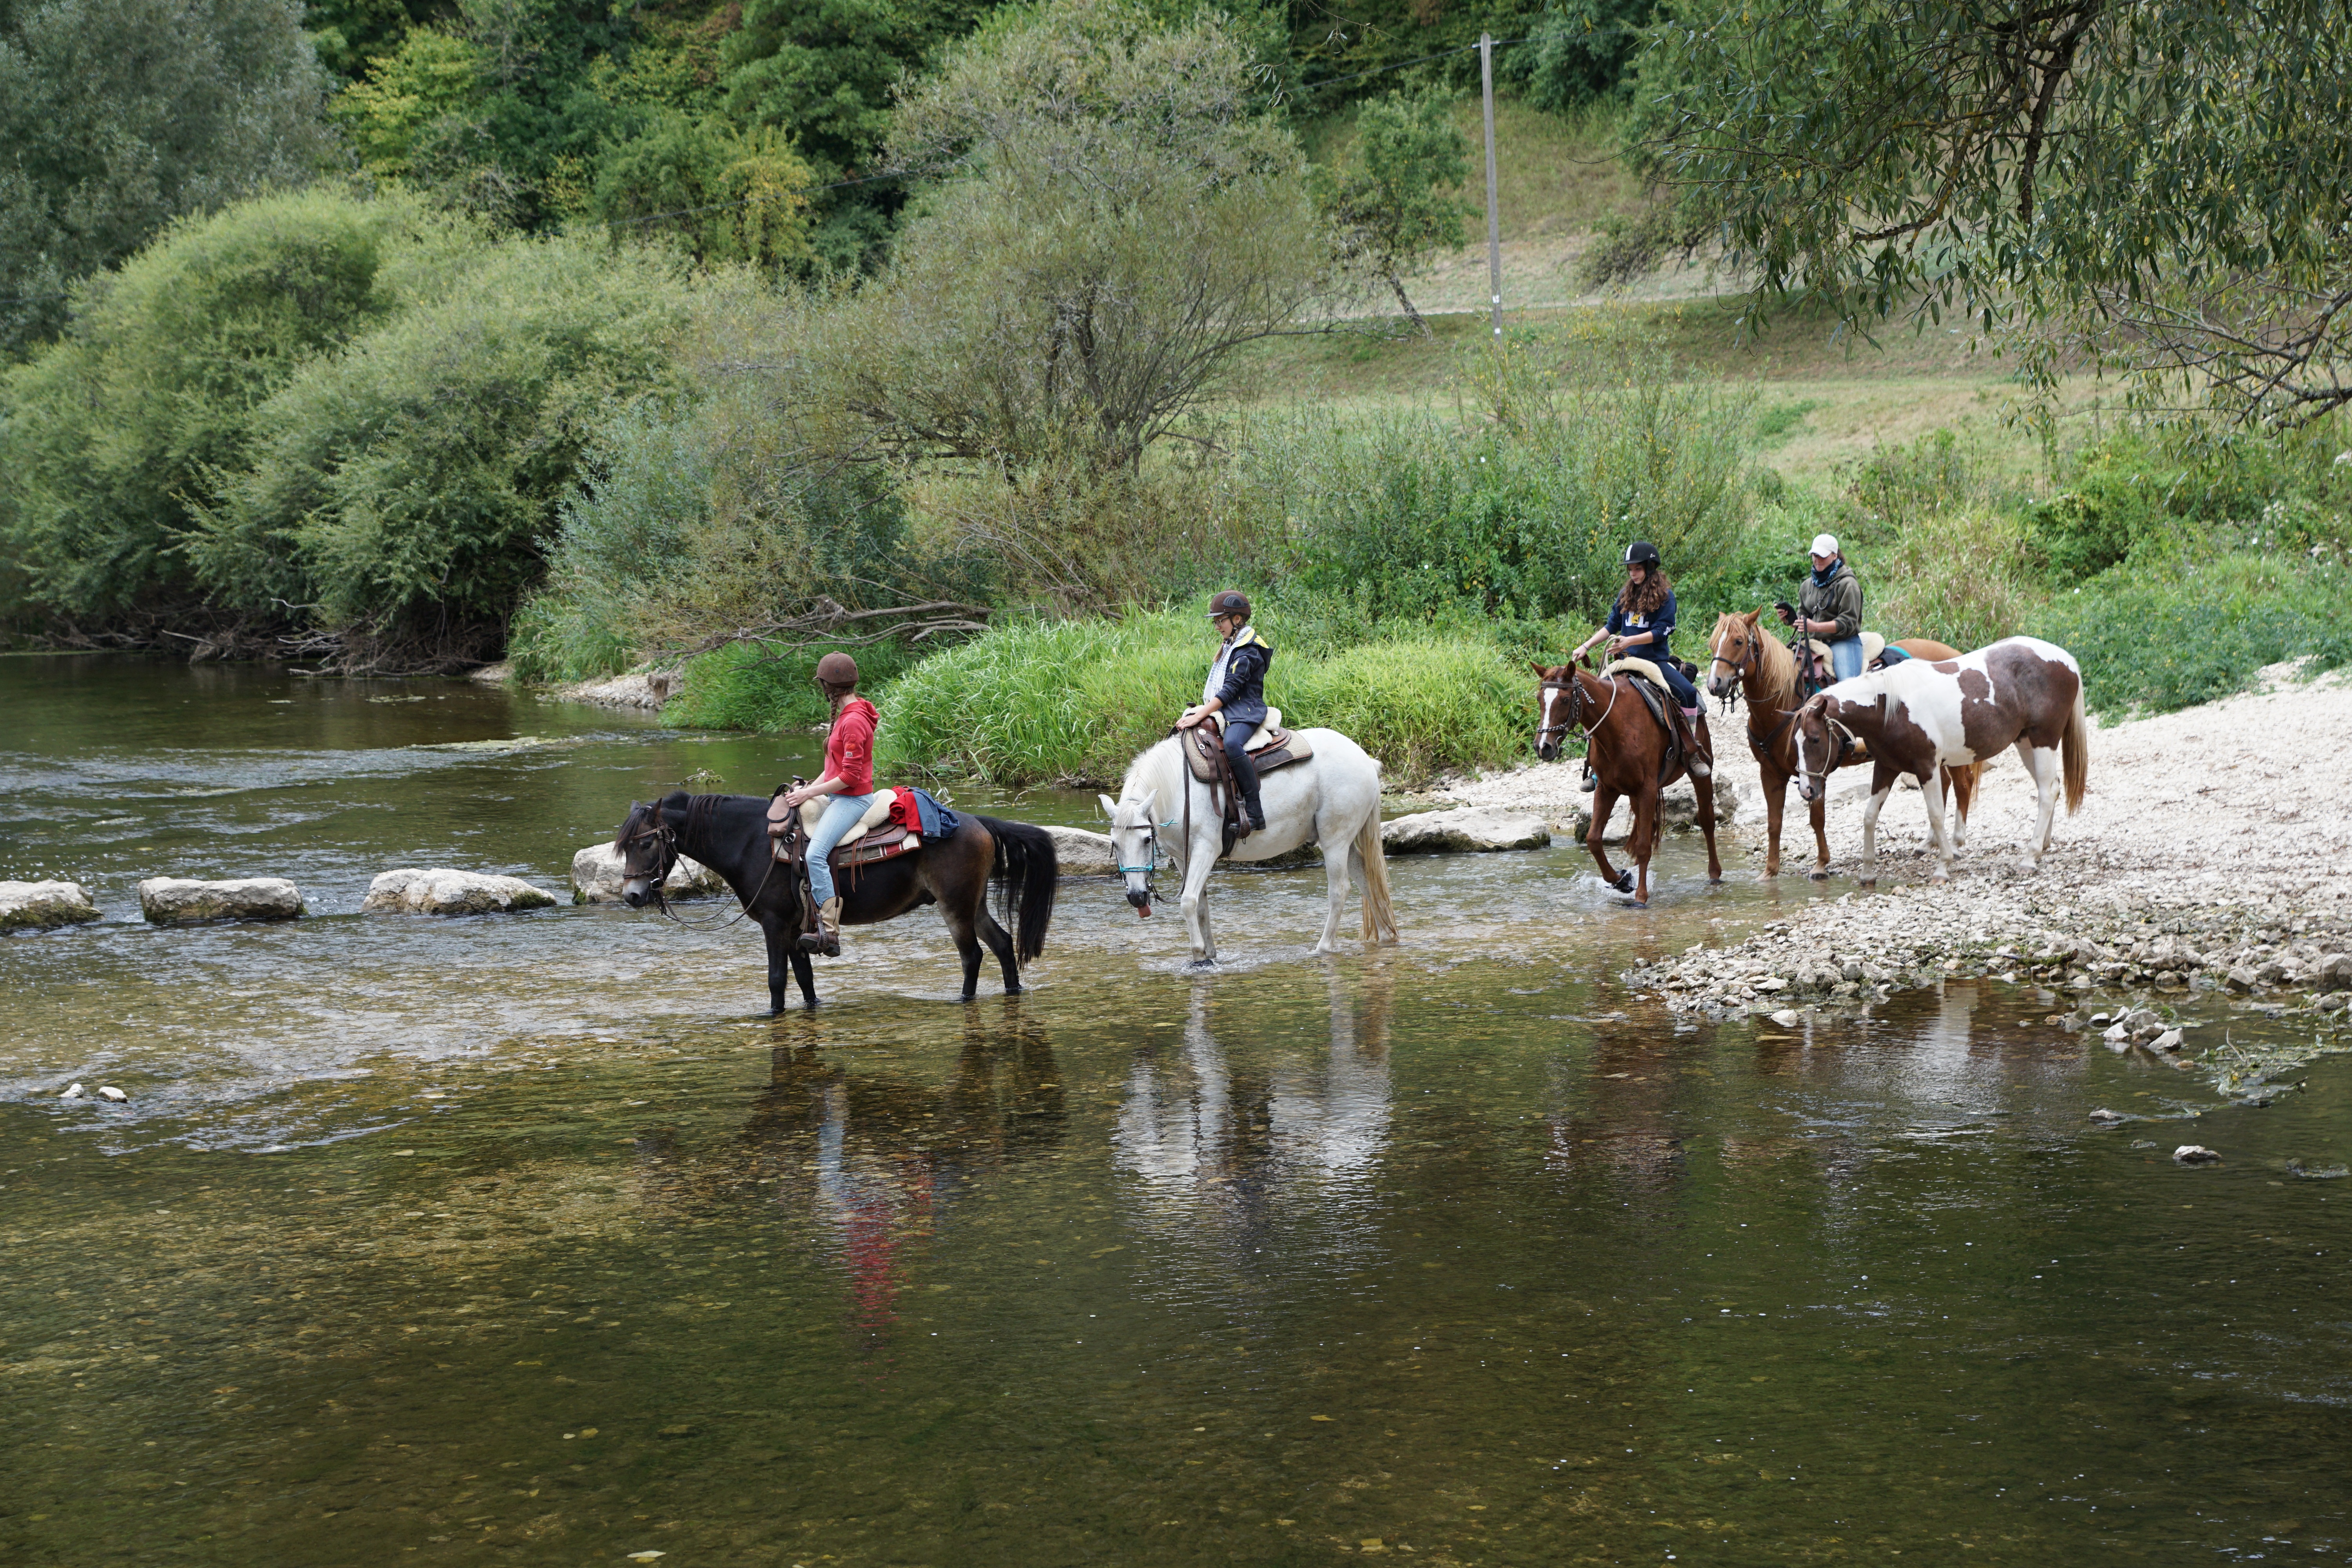
water, white, sport, animal, river, bush, horse, ride, stones, danube, germany, waters, target, obstacle, reiter, fridingen, beuron, trail riding, animal sports, equestrian sport